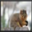
Label: squirrel